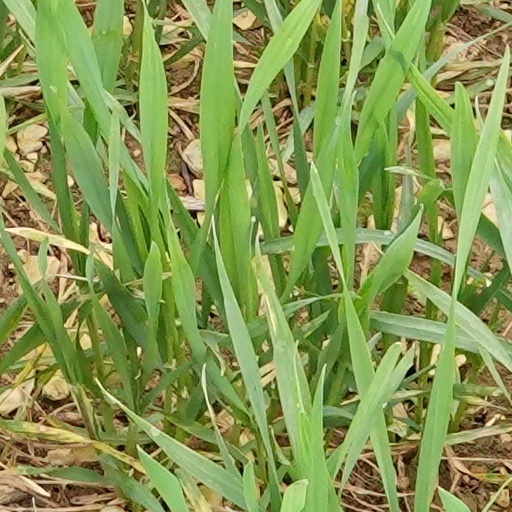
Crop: wheat